Chevrolet Corvette

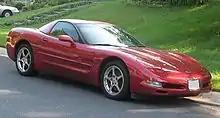
Corvette C5 coupe

The third-generation Corvette, patterned after the Mako Shark II concept car, was introduced for the 1968 model year and was in production until 1982. C3 coupes featured the first use of T-top removable roof panels. It introduced monikers that were later revived, such as LT-1, ZR-1, Z07, and Collector Edition. In 1978, Corvette's 25th anniversary was celebrated with a two-tone Silver Anniversary Edition and an Indy Pace Car replica edition of the C3. This was also the first time that a Corvette was used as a Pace Car for the Indianapolis 500.